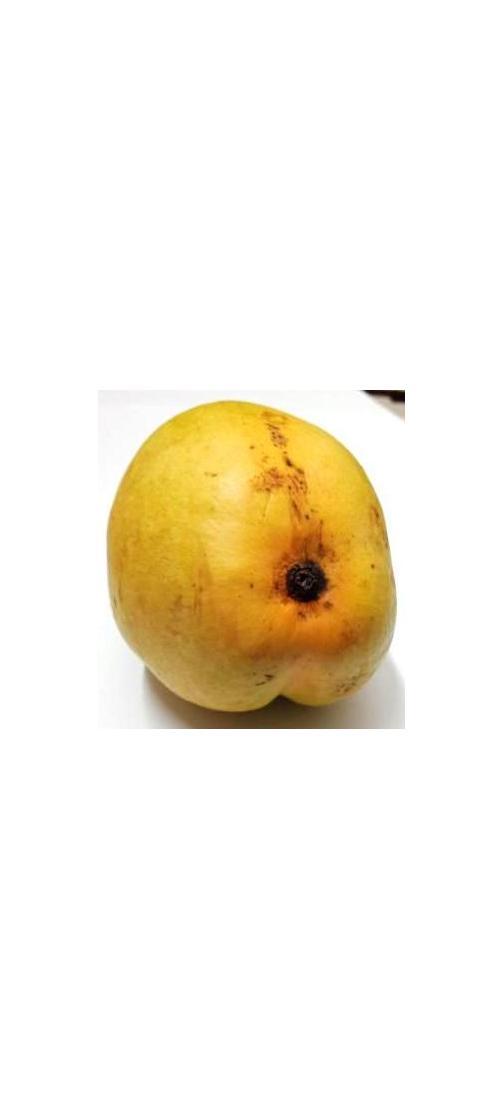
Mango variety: Bari-11